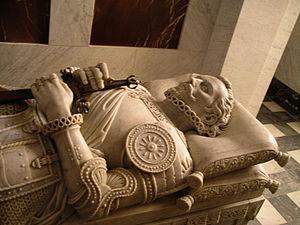
Le site royal de Saint-Laurent-de-l'Escurial est un grand complexe qui se trouve sur le territoire de la commune de San Lorenzo de El Escorial, située à 45 kilomètres au nord-ouest de Madrid, dans la Communauté autonome de Madrid en Espagne. C'est une ancienne résidence du roi d'Espagne, coeur de l'Empire espagnol sous Philippe II. La bibliothèque sera la source de tensions diplomatiques entre l'Espagne et le Maroc, après que la précieuse collection du sultan du Maroc Zaidan El-Nasir eut été capturée par des vaisseaux espagnols au large du Maroc ; elle sera offerte au roi Philippe II qui, sans doute, connaissait l'importance d'un tel trésor et qui l’incorporera dans la bibliothèque de l'Escurial, mais une grande partie de la collection fut perdue après l'incendie de 1671.
L'infant don Juan d'Autriche, né le 24 février 1545 ou 1547 à Ratisbonne et mort le 1ᵉʳ octobre 1578 à Bouge, près de Namur, est un prince espagnol de la famille des Habsbourg – fils illégitime de Charles Quint – qui fait une carrière militaire dans les armées de son demi-frère Philippe II et est gouverneur des Pays-Bas de 1576 à 1578. Il est notamment le commandant de la flotte européenne à la célèbre bataille de Lépante, victoire navale décisive des puissances chrétiennes regroupées en une Sainte Ligue contre l'Empire ottoman.